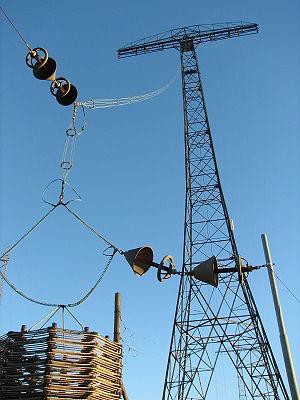
Le récepteur à cristal connu sous les noms de poste à galène, de poste à diode ainsi que de poste à pyrite est un récepteur radio à modulation d'amplitude extrêmement simple qui historiquement dès le début du XXᵉ siècle permit la réception des ondes radioélectriques des premières bandes radios, des signaux de la tour Eiffel et des premiers postes de radiodiffusion. Le récepteur à cristal équipait les stations de T.S.F. des navires, les stations de T.S.F. des ballons dirigeables, les stations de T.S.F. des avions, les stations portables. Il a aussi permis à des milliers d'amateurs de s'initier à l'électronique et joua un rôle important pour la diffusion de messages pendant la Première Guerre mondiale et pendant la Seconde Guerre mondiale.
La bande 1,8 MHz, également désignée par sa longueur d'onde : 160 mètres, est une bande du service radioamateur destinée à établir des radiocommunications de loisir. Cette bande est utilisable pour le trafic radio régional. Cette bande est utilisable pour les radiocommunications continentales lorsqu’il fait nuit entre le lieu d’émission et de réception. Cette bande est utilisable pour les systèmes de transmission par le sol des radiocommunications en milieu souterrain, aussi utilisé en spéléologie.
Depuis la conférence mondiale des radiocommunications de 2012, la bande des 630 mètres désignée aussi par la bande 472 à 479 kHz du service radioamateur à titre secondaire est destinée à établir des radiocommunications de loisir, la bande des 630 mètres prend effet avec l'adoption des actes finaux de la Conférence et sera déterminé par chaque administration autour du globe.
L’antenne long-fil ou l’antenne simple fil est dédiée à la réception radioélectrique et à l'émission radioélectrique dans le spectre des radiofréquences par les avions moyens courriers et longs courriers, par des navires en mer, par des radioamateurs, par des stations radioélectriques temporaires ou d'urgence, de catastrophe et des professionnels.
La bande 71,6 kHz à 74,4 kHz désignée aussi par sa longueur d'onde, 4 kilomètres, était une bande du service radioamateur destinée à établir des radiocommunications de loisir au Royaume-Uni.
La bande des 600 mètres désignée aussi par la fréquence 500 kHz du service radioamateur est destinée à établir des radiocommunications de loisir. Le service radioamateur ne doit pas être utilisé dans ces pays : Algérie, Arabie saoudite, Azerbaïdjan, Bahreïn, Biélorussie, Chine, Comores, Djibouti, Égypte, Émirats arabes unis, Russie, Irak, Jordanie, Kazakhstan, Koweït, Liban, Libye, Mauritanie, Oman, Ouzbékistan, Qatar, Syrie, Kirghizistan, Somalie, Soudan, Tunisie et Yémen; car l'utilisation de la bande comprise de 415 kHz à 526,5 kHz est exclusive aux services maritime et aéronautique.
La bande 135,7 kHz à 137,8 kHz désignée aussi par sa longueur d'onde, 2 kilomètres, est une bande du service radioamateur destinée à établir des radiocommunications de loisir. Cette bande est utilisable pour les radiocommunications radiotélégraphiques continentales et intercontinentales lorsqu’il fait nuit entre le lieu d’émission et de réception. Cette bande est utilisable pour les systèmes de transmission par le sol des radiocommunications en milieu souterrain, utilisés en spéléologie, en particulier pour les opérations de secours.